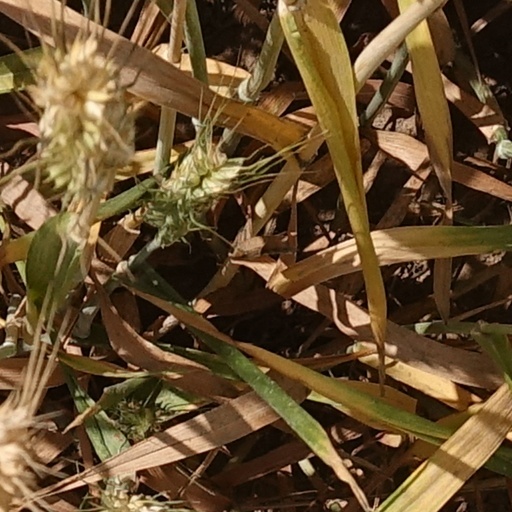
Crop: wheat